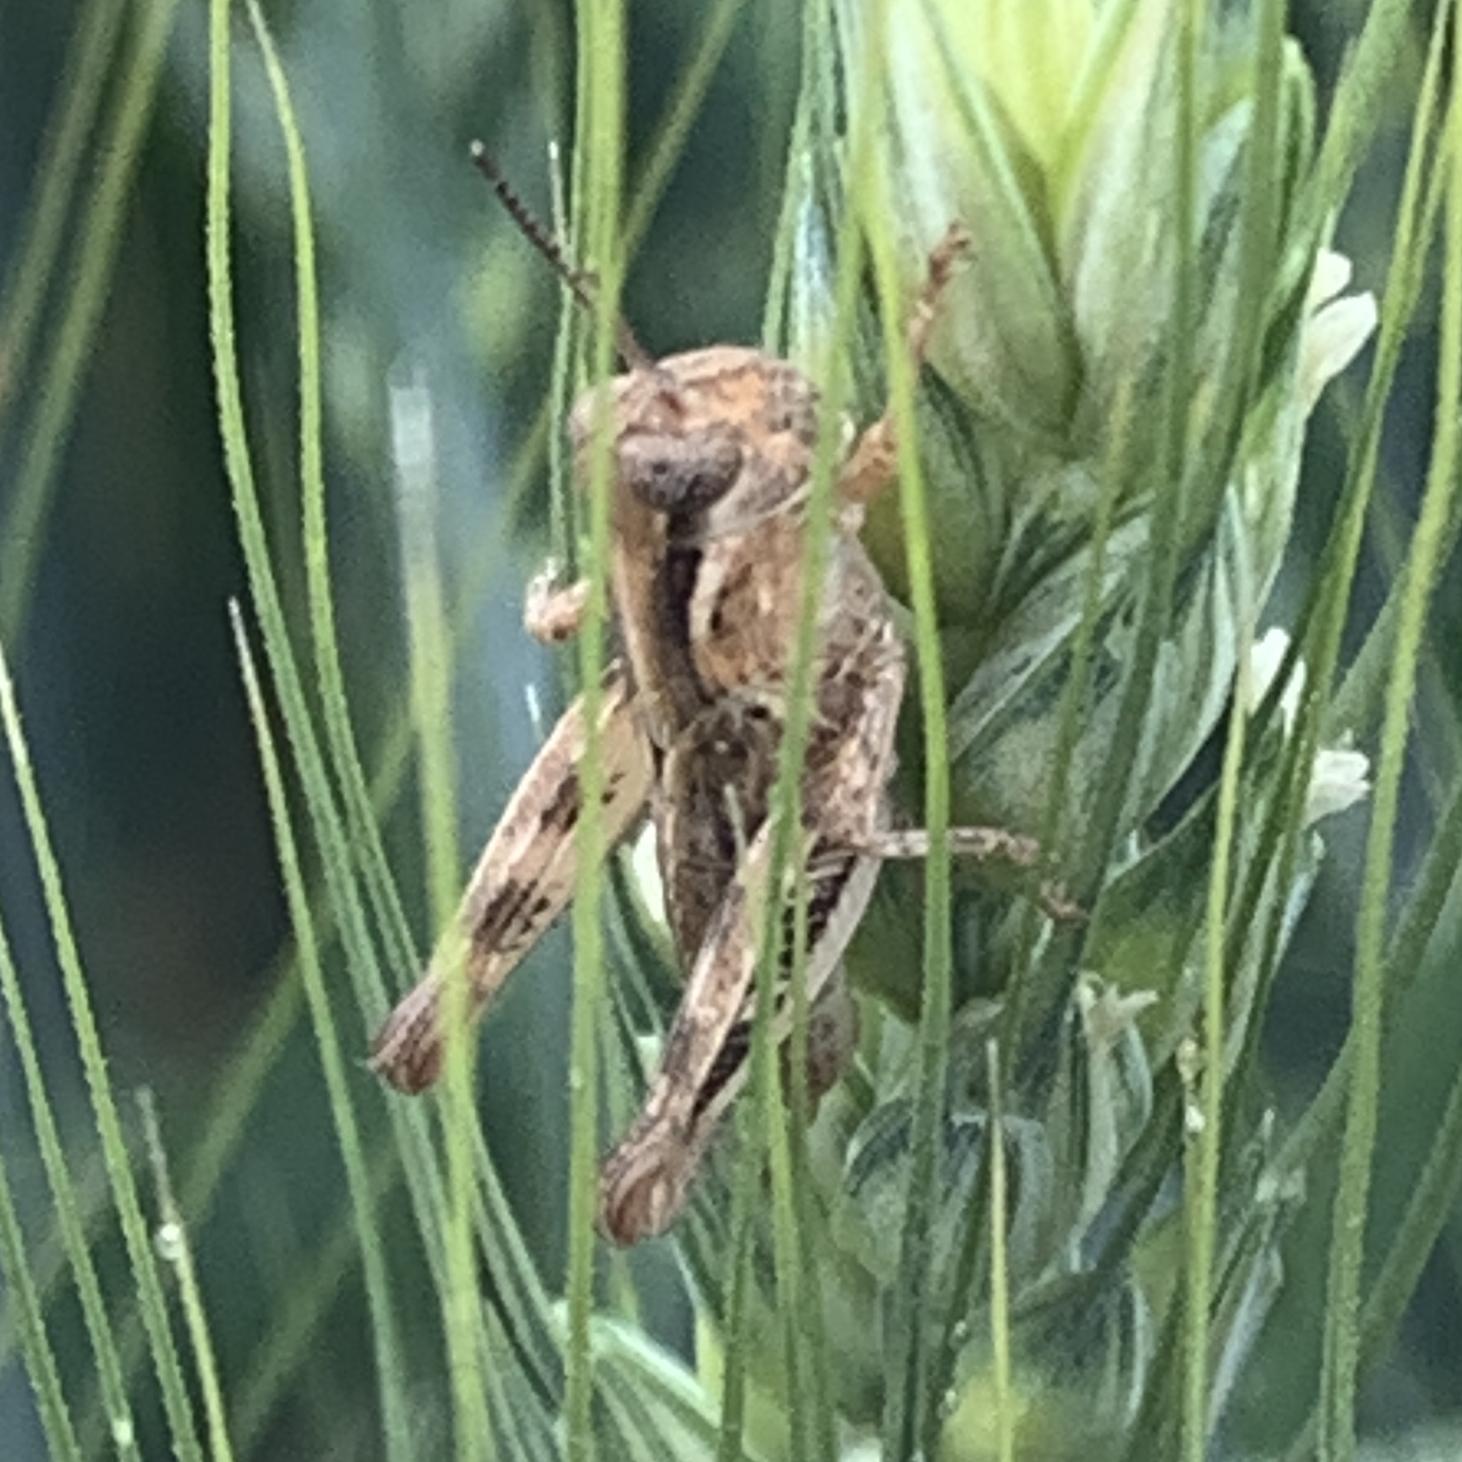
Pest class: occasional_pest